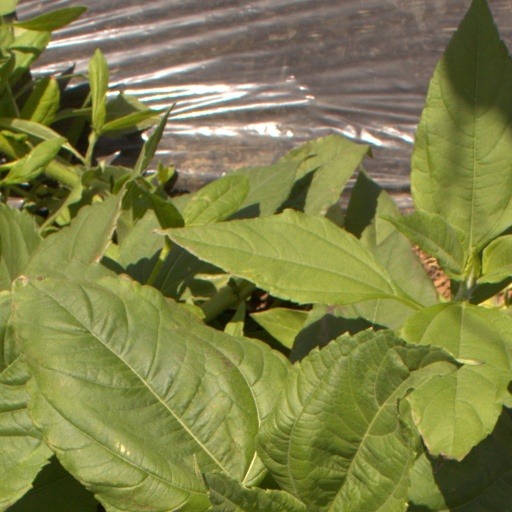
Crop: Jerusalem artichoke